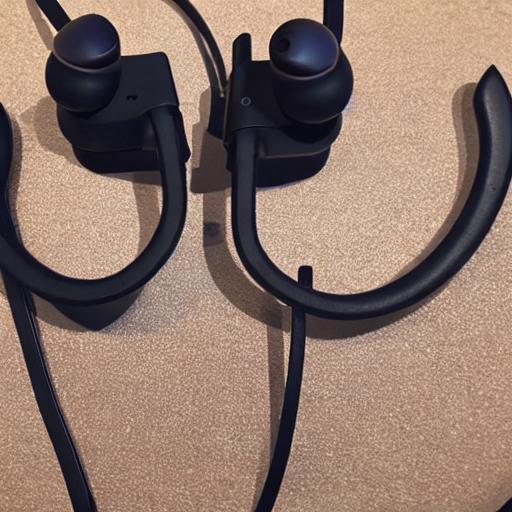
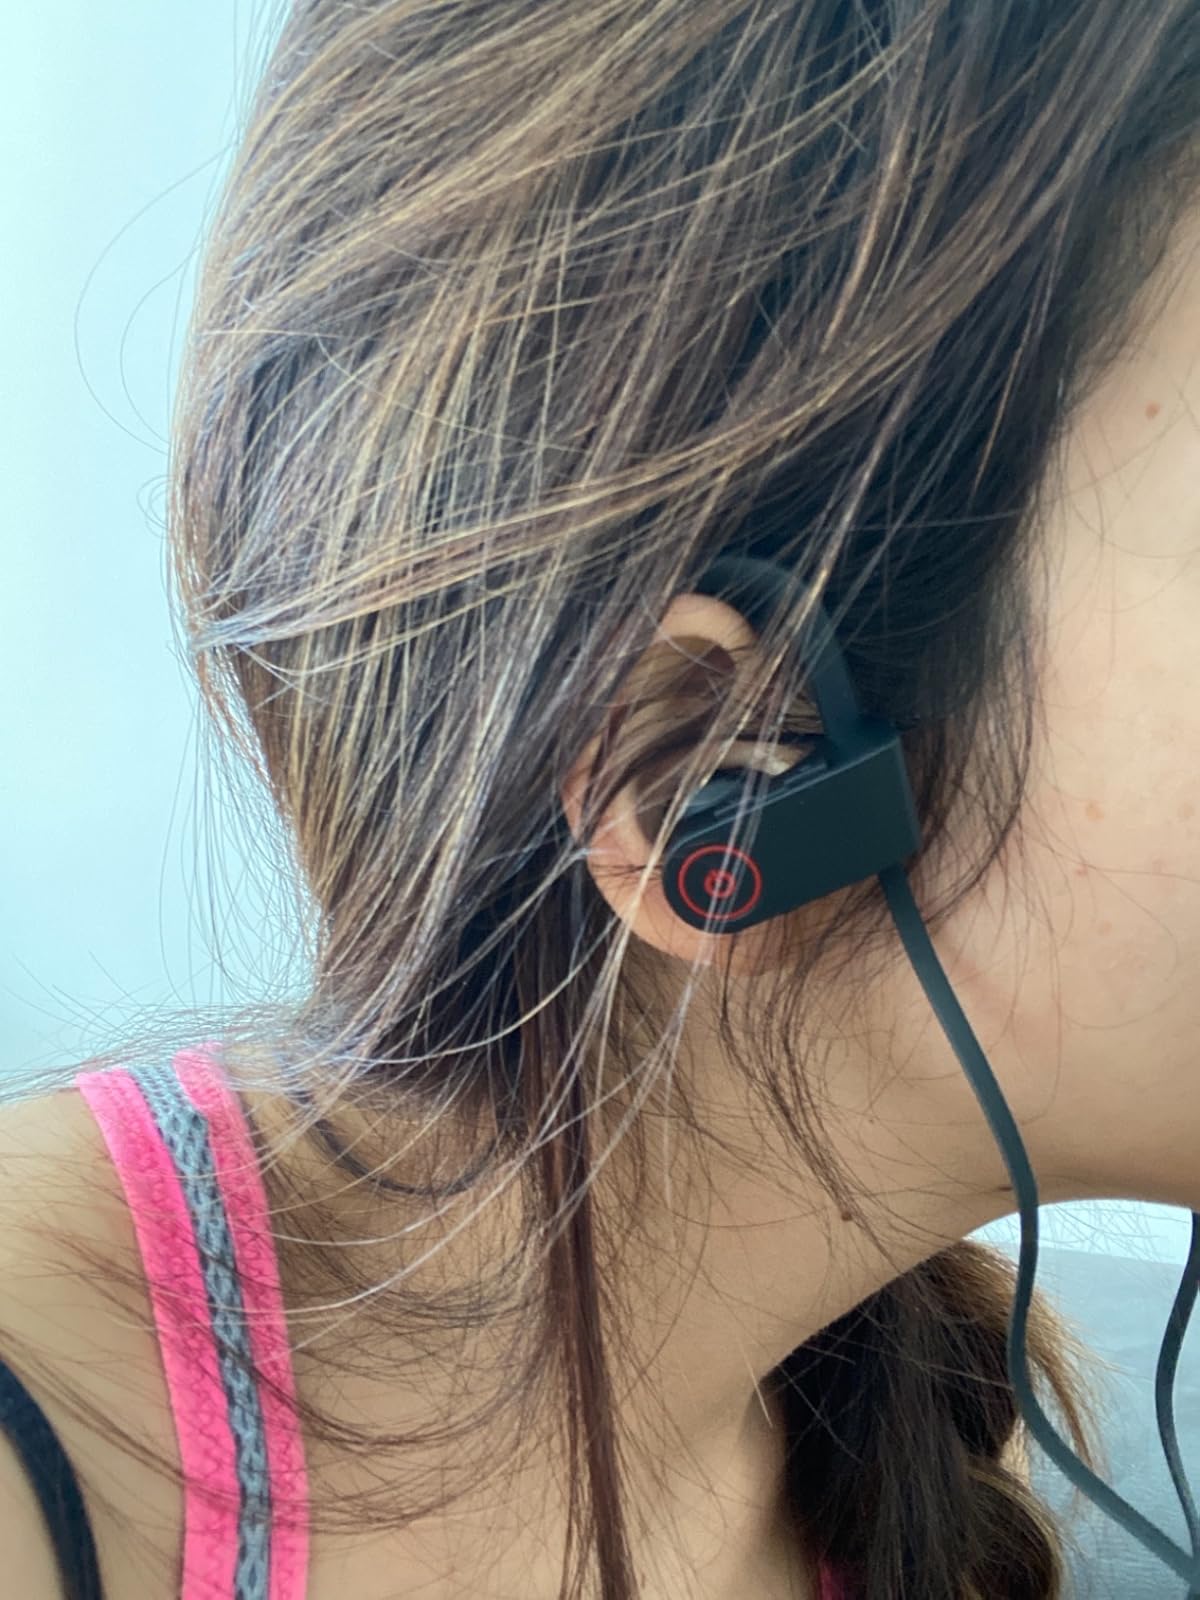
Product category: headphones
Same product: no